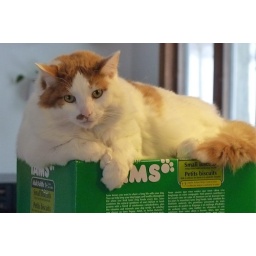
Barring the refrigerator, it is the highest spot in the house from which a cat may survey.